Arena tram stop (Croydon)

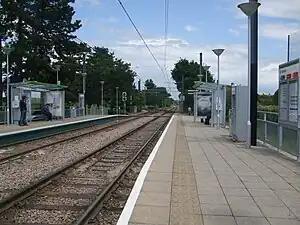
Looking north, with the junction visible ahead

Arena tram stop is a light rail stop in the Woodside area of South Norwood in the London Borough of Croydon in the southern suburbs of London. The stop is located by the Croydon Sports Arena and serves the council estates of Longheath Gardens Estate and Tollgate Estate.